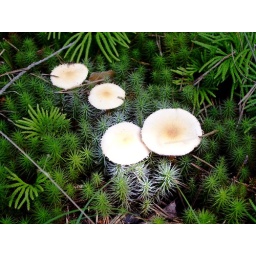
I like how the moss grows a blue green just under the mushrooms ~Explored